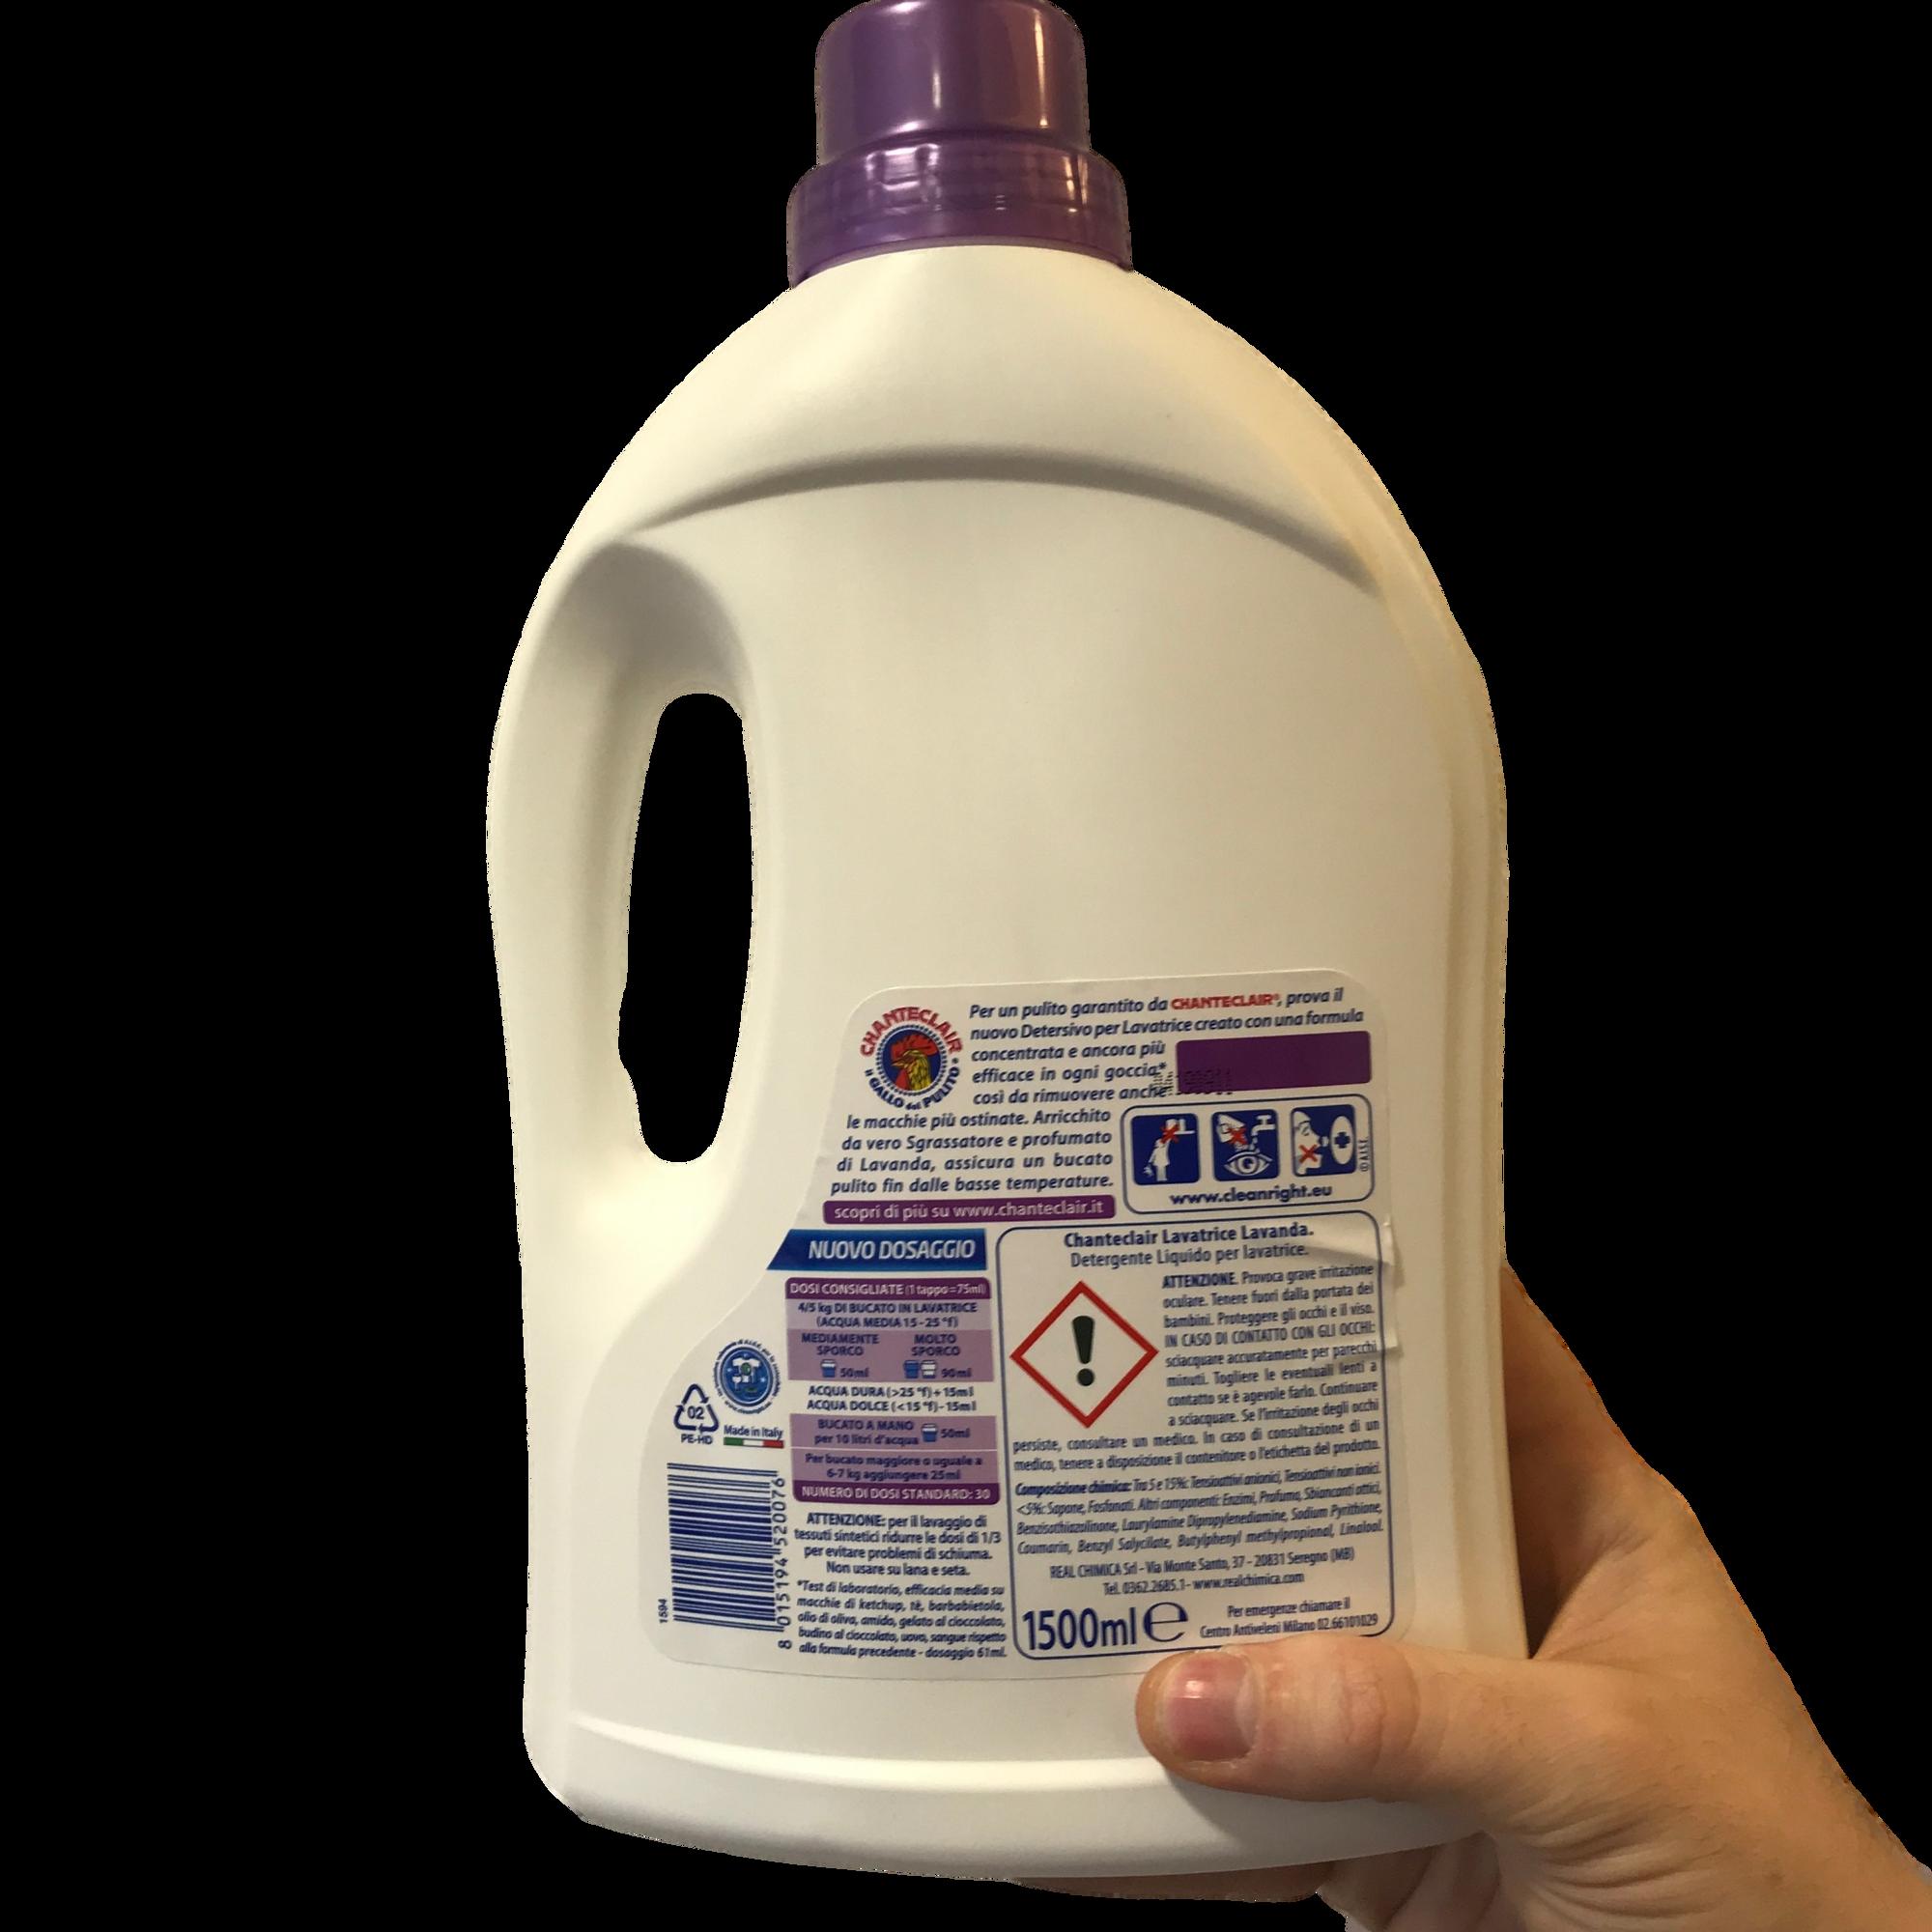
Waste category: plastic